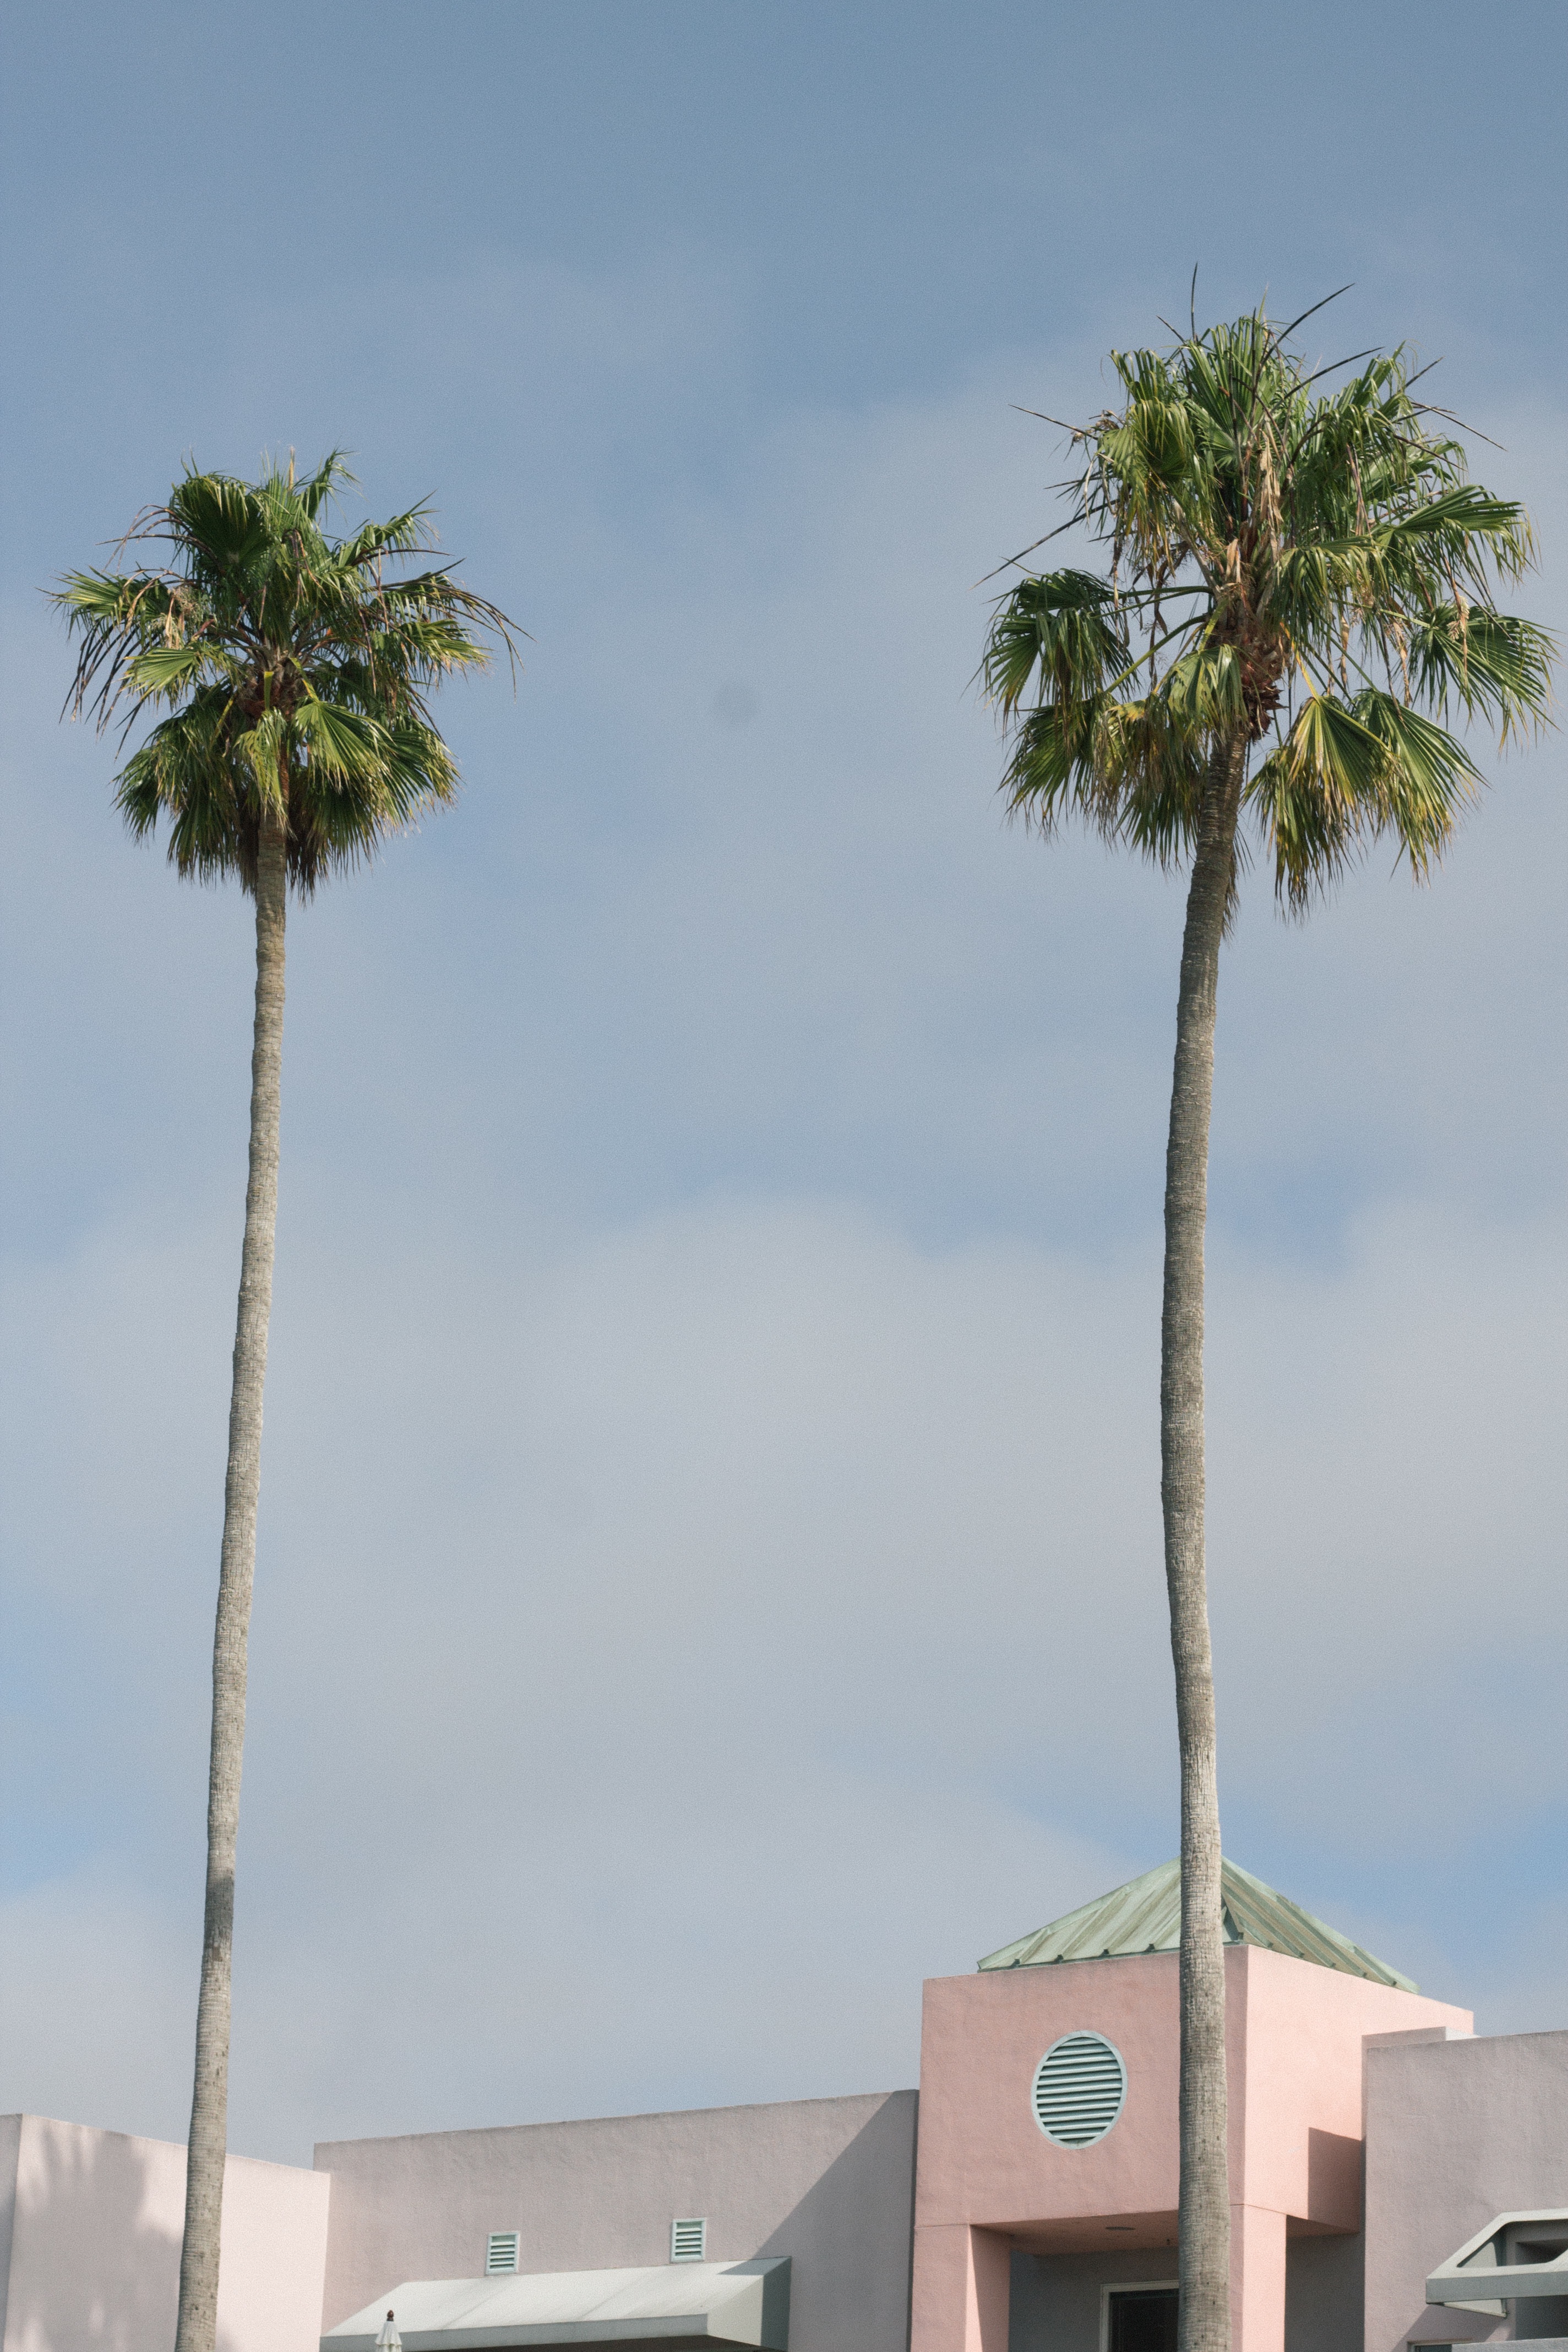
beach, tree, plant, wind, vacation, flowering plant, woody plant, land plant, arecales, palm family, borassus flabellifer